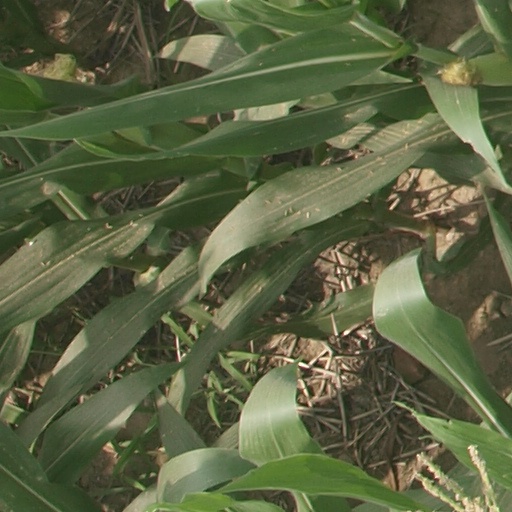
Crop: maize; corn